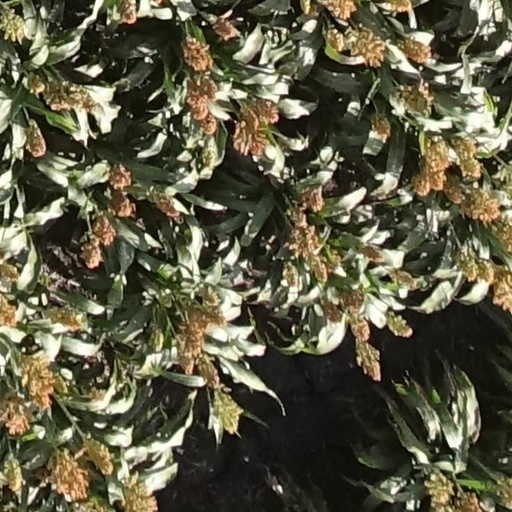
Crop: sorghum